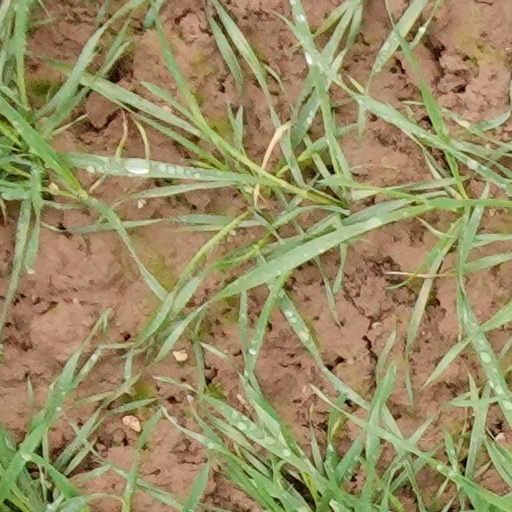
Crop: wheat